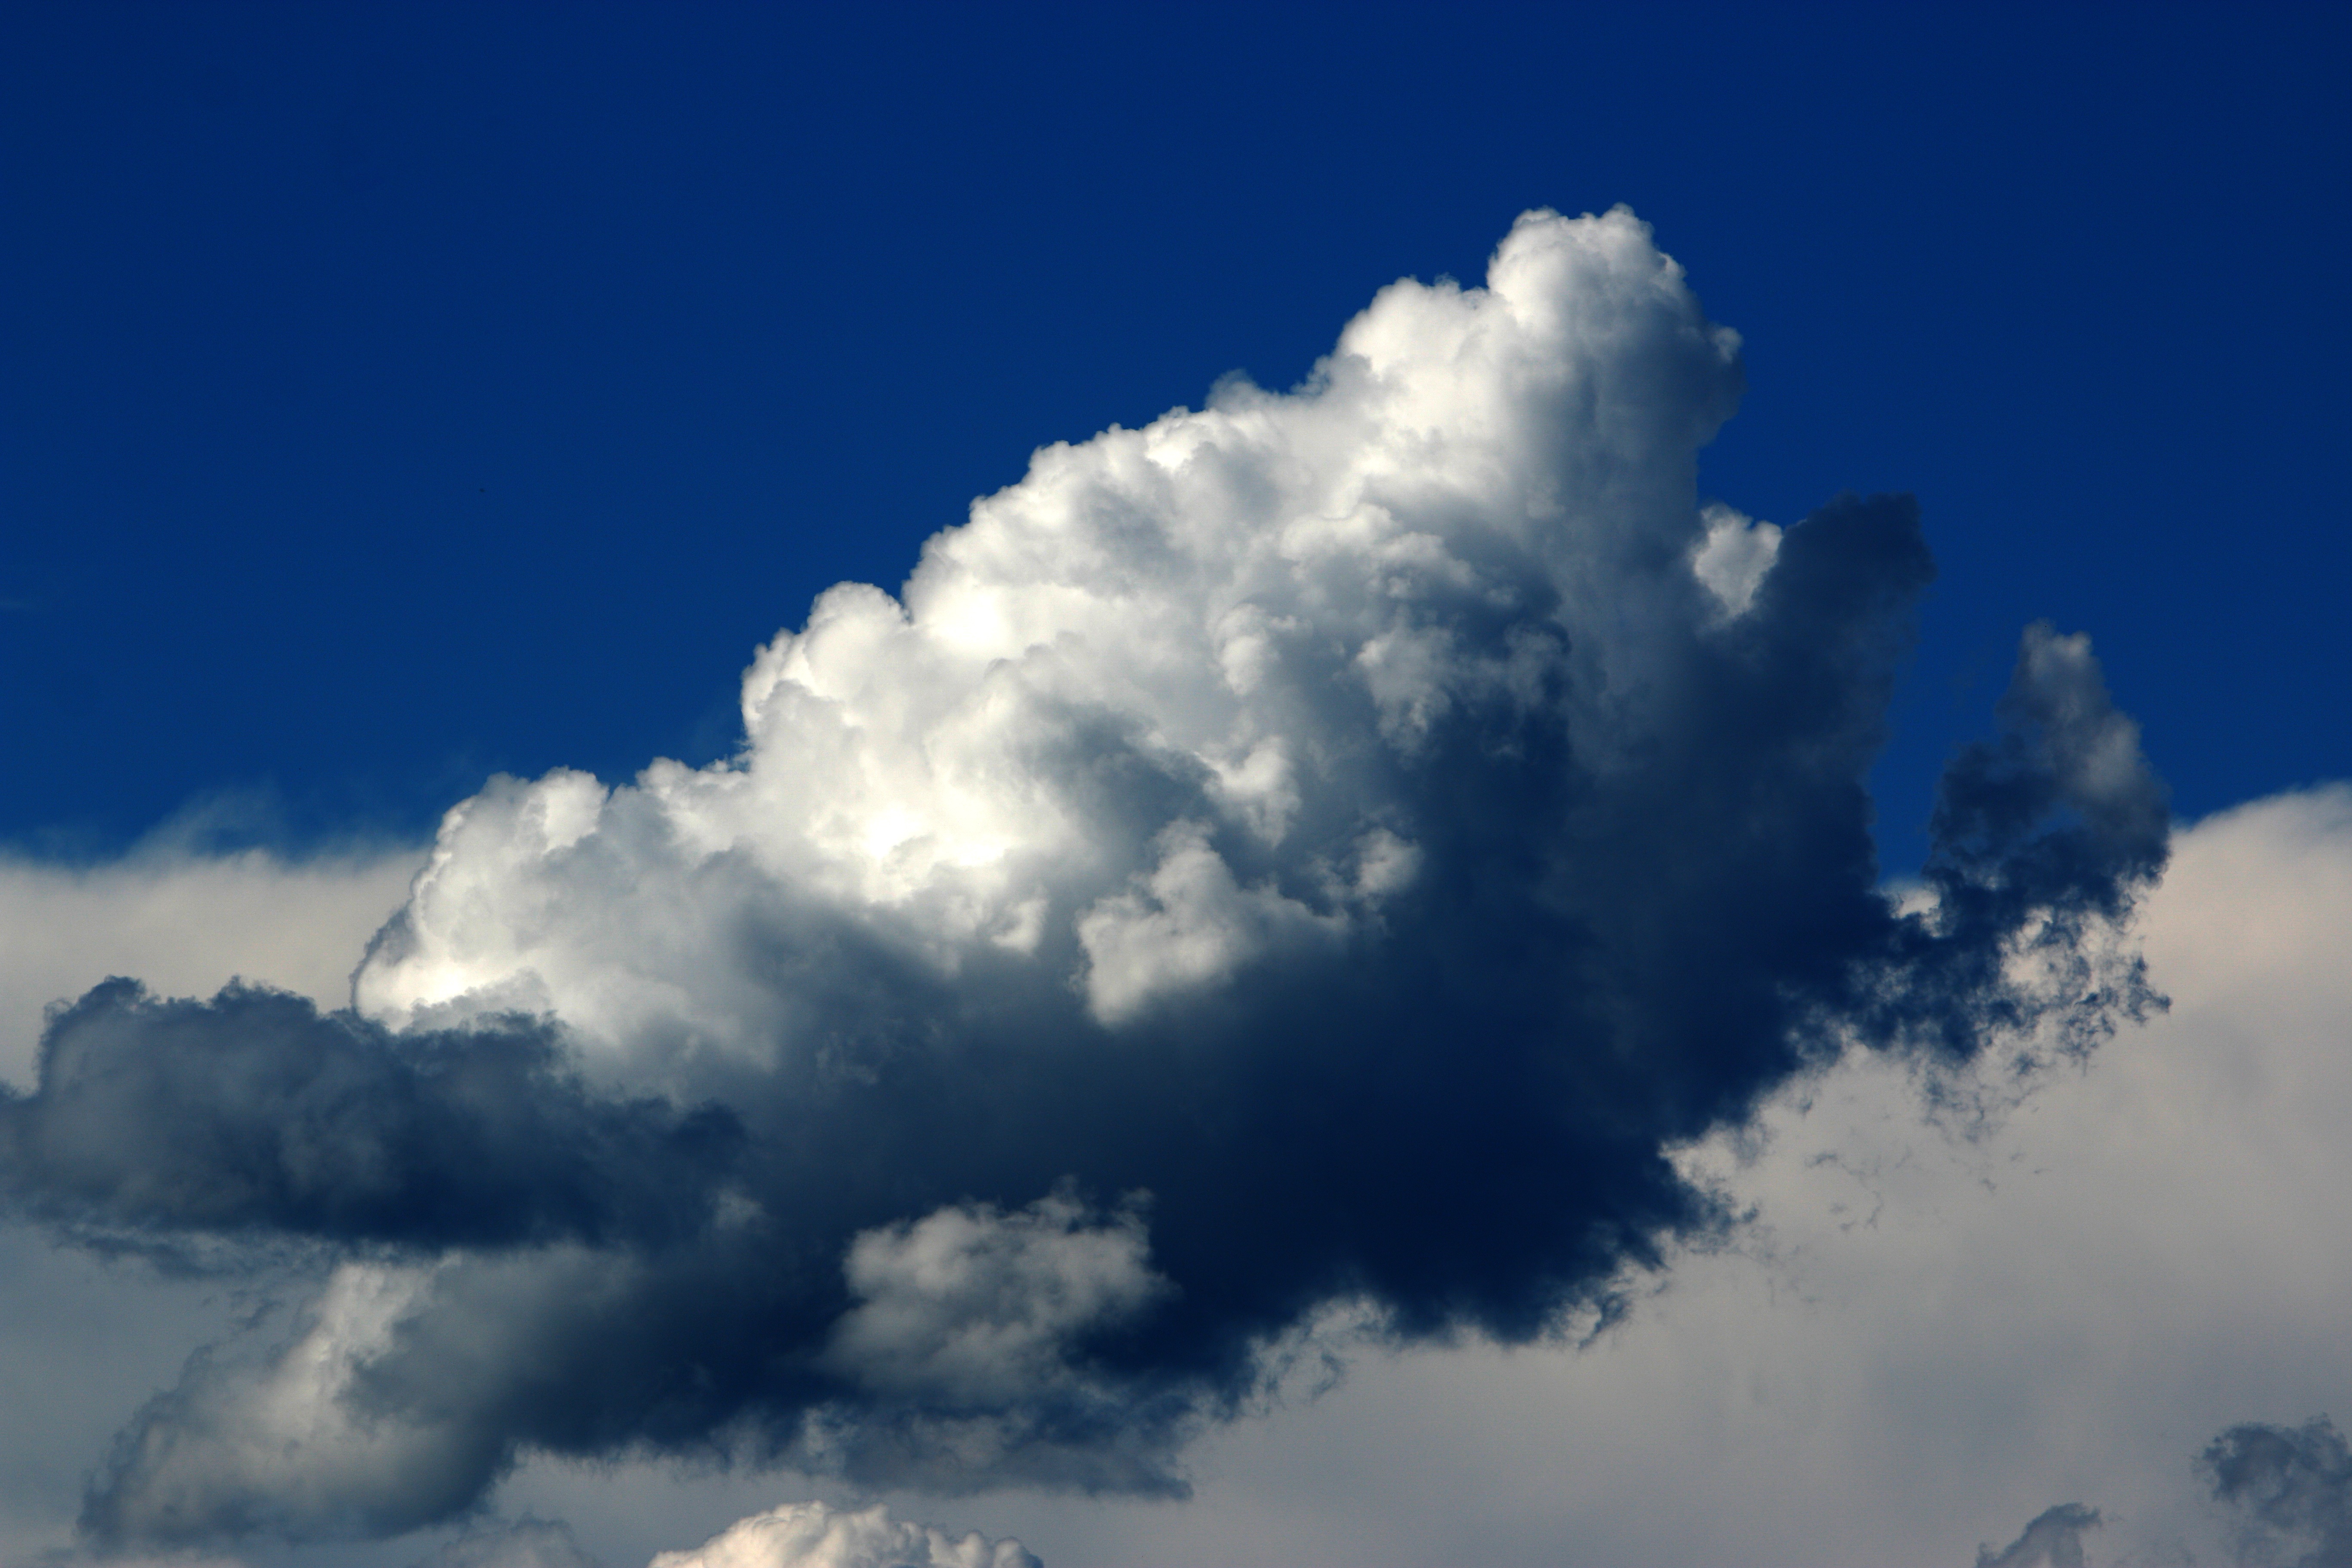
cloud, sky, sunlight, cloudy, atmosphere, daytime, weather, cumulus, blue, blue sky, outdoors, moving, skies, clouds, clouds sky, sky clouds, blue sky clouds, threatening, meteorological phenomenon, atmosphere of earth